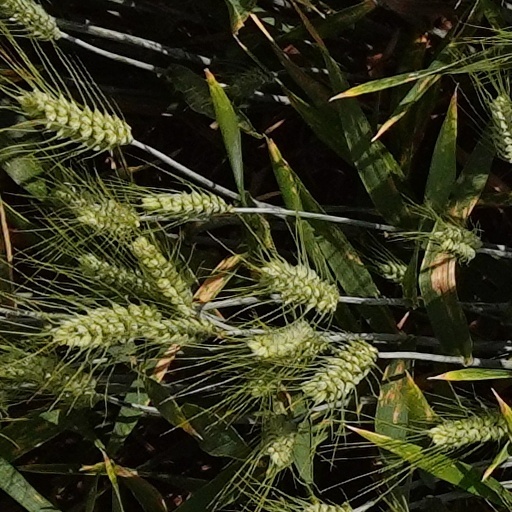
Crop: wheat